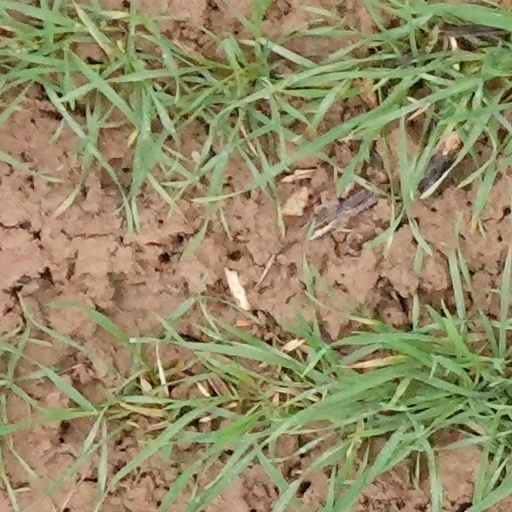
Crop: wheat